San Beda Red Lions, Red Lionesses and Red Cubs

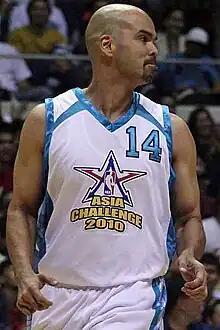
Venancio "Benjie" Paras, considered one of the best San Beda Red Cub of all time.

Dubbed the "Red Booters", the San Beda football team has been a consistent championship contender for the past few years in the NCAA. The seniors team has won the NCAA championship for the last 6 years and has won a total of 14 championships, second only to De La Salle University in all-time wins.